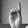
ASL letter: D